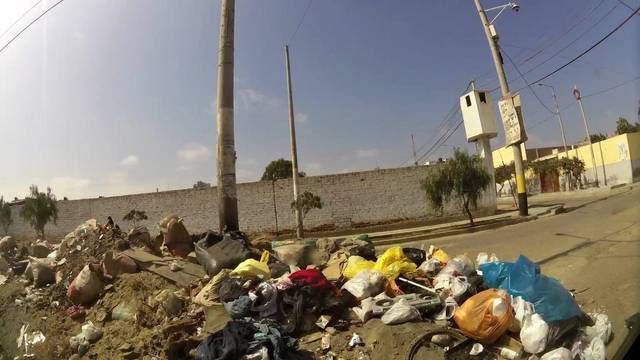
Region: Peru
Coordinates: -8.132, -79.047